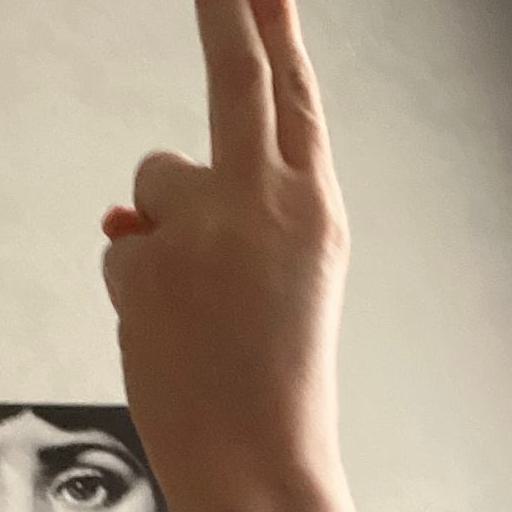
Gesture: two_up_inverted